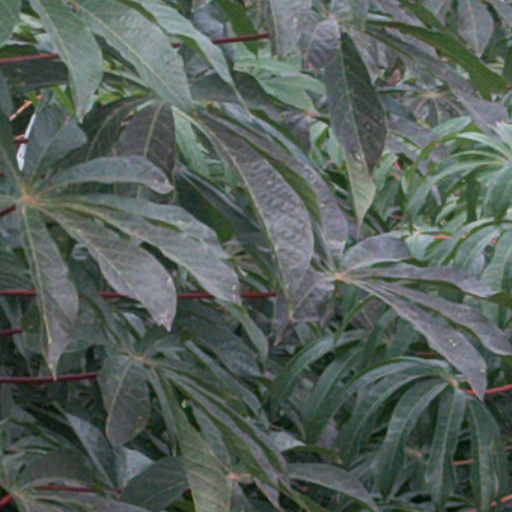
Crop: cassava